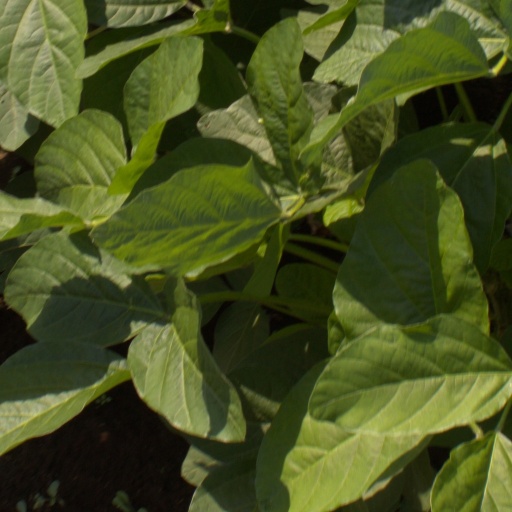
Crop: soybean